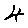
Label: 4